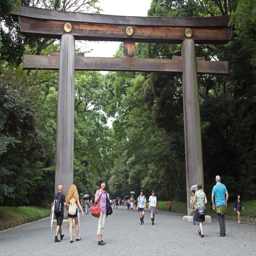
person at entrance to the shrine , and person